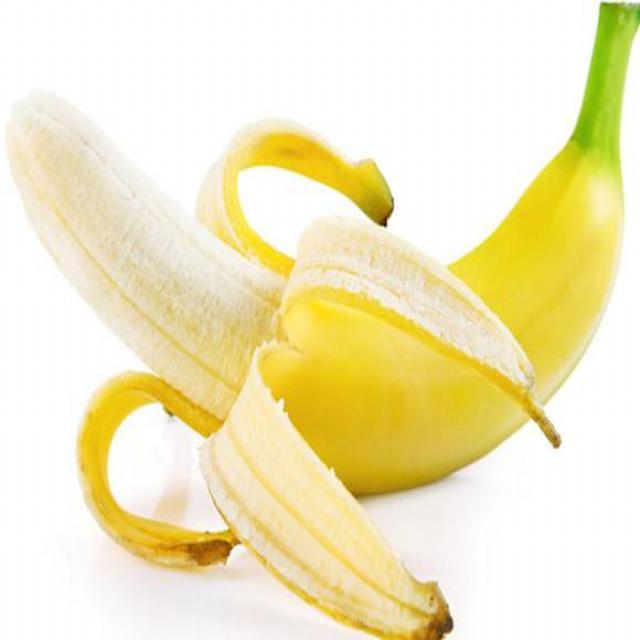
Label: bananas